Käty van der Mije-Nicolau

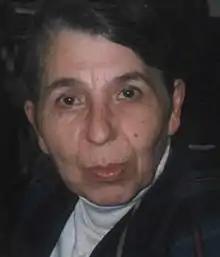

Käty van der Mije-Nicolau (22 July 1940 – 14 October 2013), born Alexandra Ekatarina Nicolau, was a Dutch-Romanian chess player and Woman Grandmaster. She was the Romanian national champion six times before moving to the Netherlands in 1974. In the Netherlands, she was the national champion in 1974 and the years 1976 to 1979. Her best worldwide rank among women was fifth.